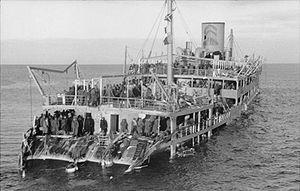
Les campagnes navales baltiques furent menées par les forces navales de l'Axe et des Alliés dans la mer Baltique, dans ses régions côtières, et dans le golfe de Finlande pendant la Seconde Guerre mondiale. Après des combats préliminaires entre les forces polonaises et allemandes, les principaux combattants sont l'Allemagne et la Finlande, opposés à l'Union soviétique. La marine marchande et la flotte de la Suède jouèrent un rôle important, et la Royal Navy britannique planifia l’opération Catherine pour prendre le contrôle de la mer Baltique et son étroite sortie dans la mer du Nord. Alors que les opérations incluaient des forces de combat de surface, sous-marine, aérienne, de débarquements amphibies, et un soutien au sol à grande échelle, la caractéristique la plus importante des activités en mer Baltique fut l'échelle de la guerre des mines, en particulier dans le golfe de Finlande. Les belligérants mouillèrent plus de 60 000 mines marines et obstacles pour contrer le déminage, rendant les eaux peu profondes du golfe de Finlande, en des eaux les plus densément minée dans le monde.